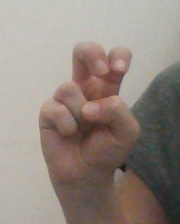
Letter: toot